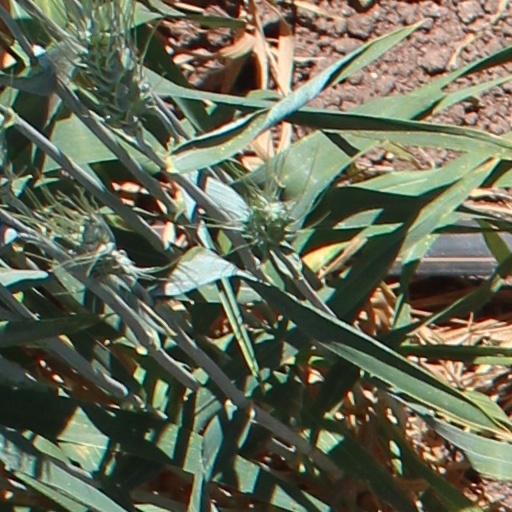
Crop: wheat